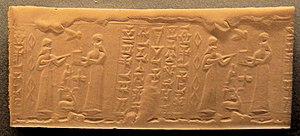
La dynastie kassite de Babylone est une lignée de rois d'origine kassite appartenant sans doute à une même famille qui dirige le royaume de Babylone de 1595 environ jusqu'à 1155 av. J.-C, à la suite de la Première dynastie de Babylone. Il s'agit de la plus longue dynastie qu'ait connu cet État. Elle couvre la première partie de la période dite « médio-babylonienne ».